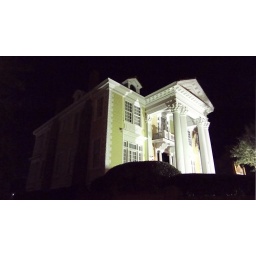
Residence was moved across the street to make way for the Miss. Bar office building in the later 1980s